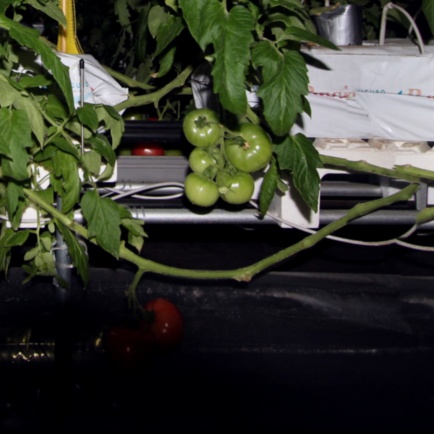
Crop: tomato